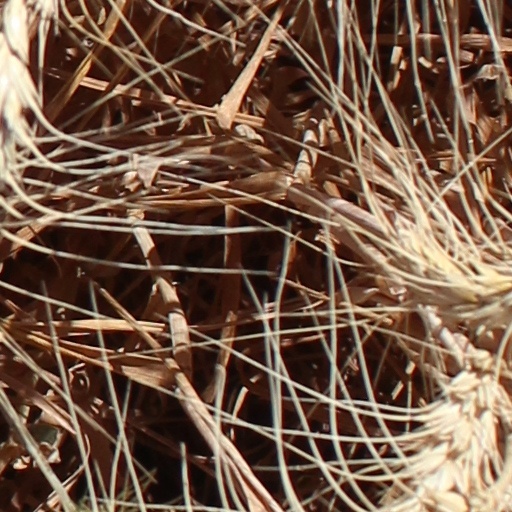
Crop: wheat